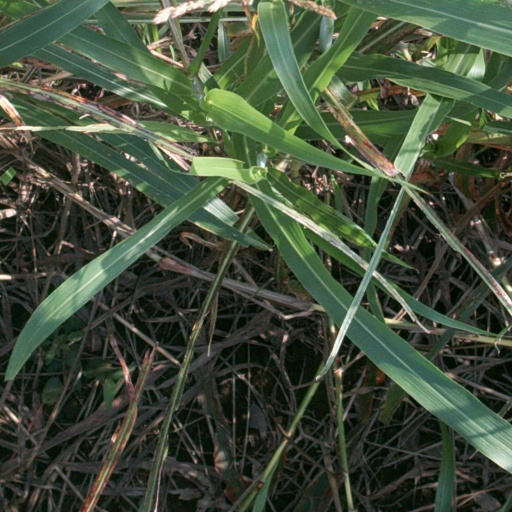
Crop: sorghum